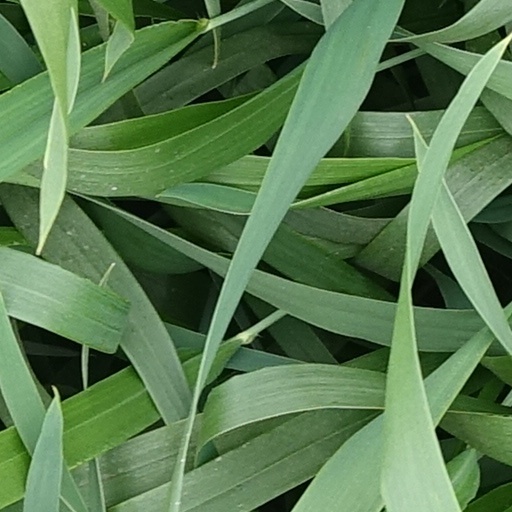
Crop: wheat